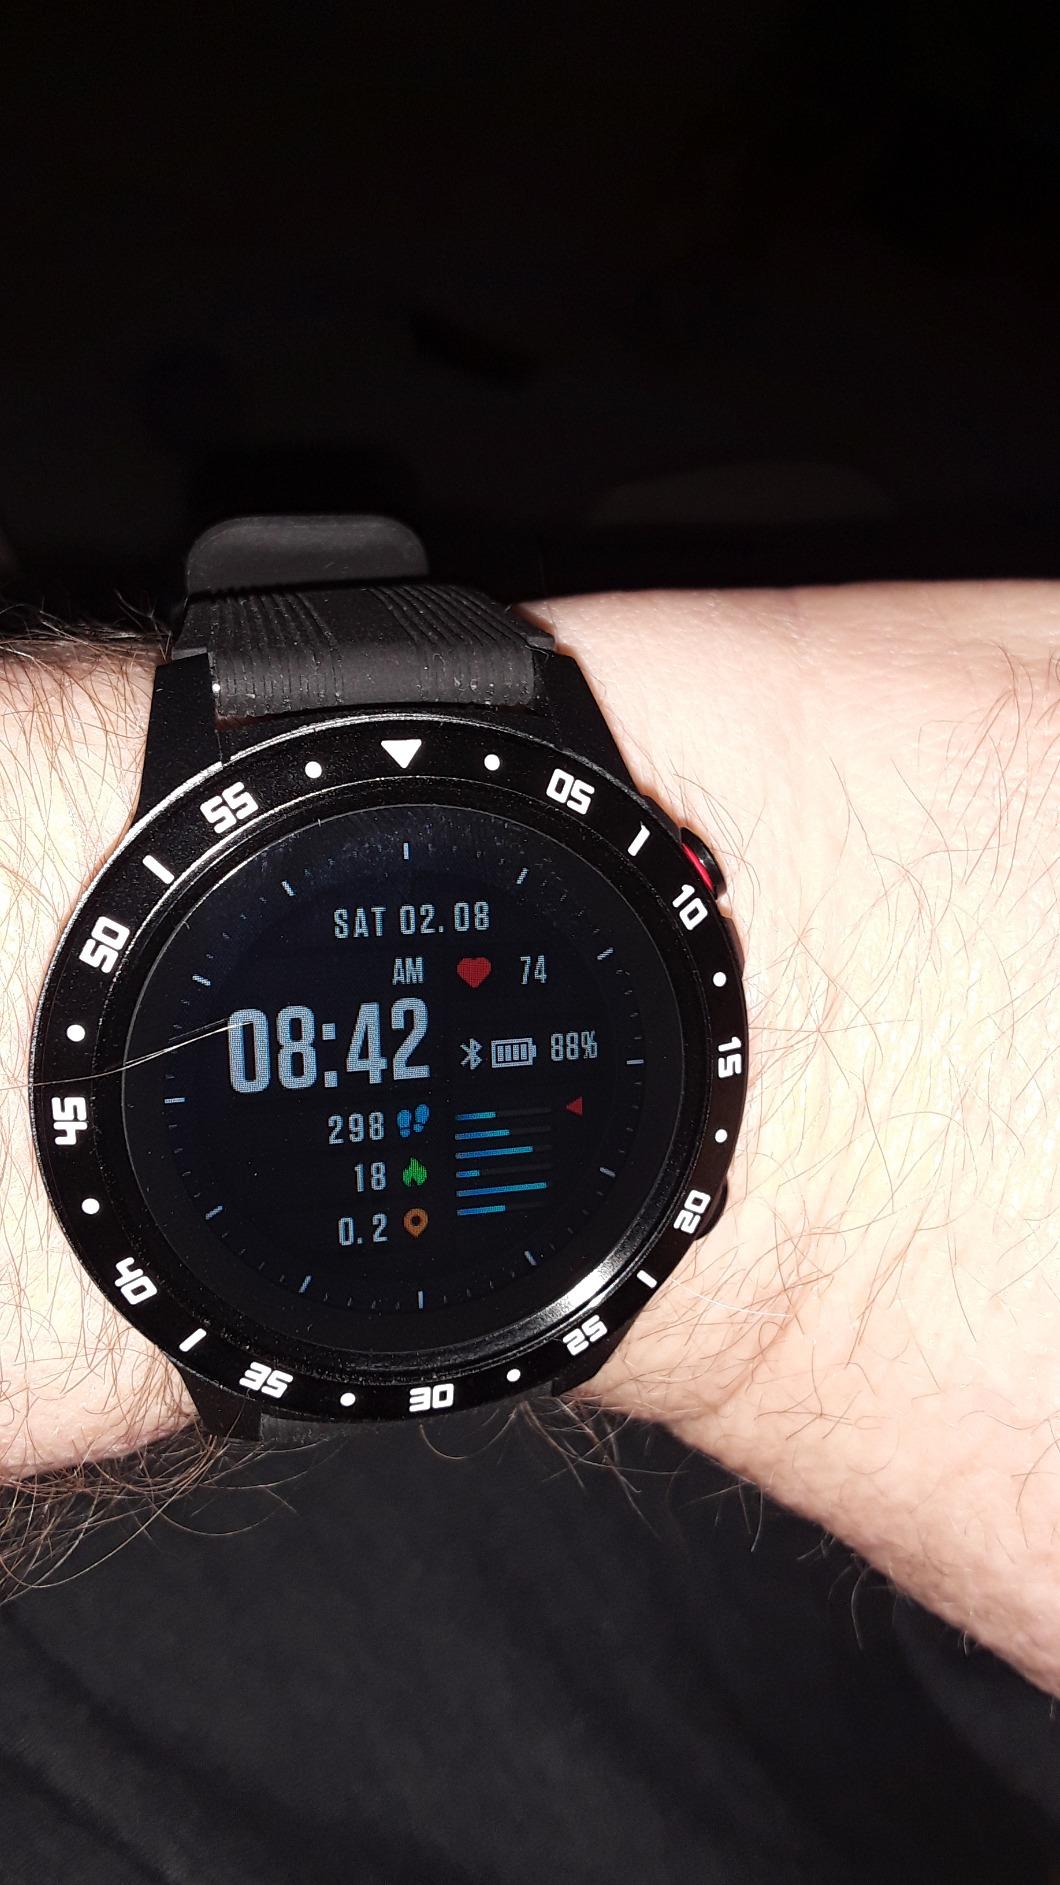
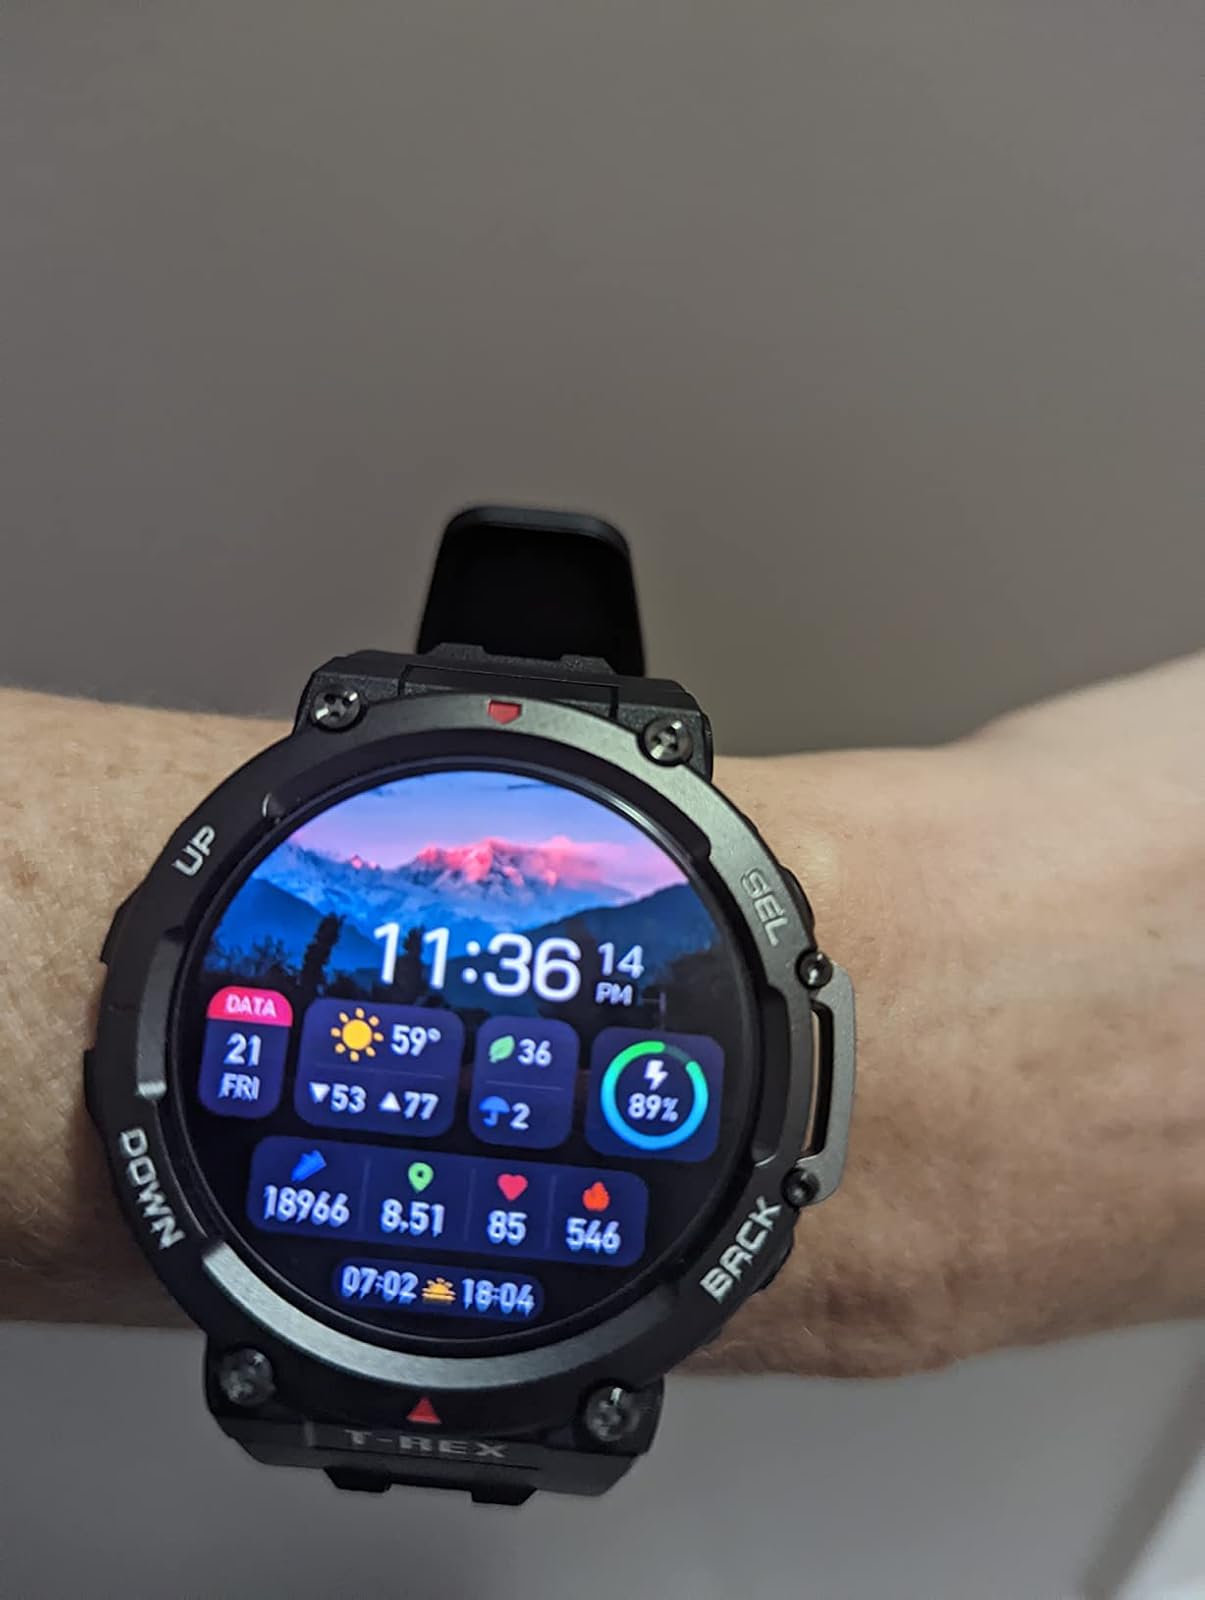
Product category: smartwatch
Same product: no